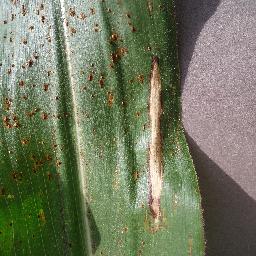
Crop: corn
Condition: (maize)_northern_blight